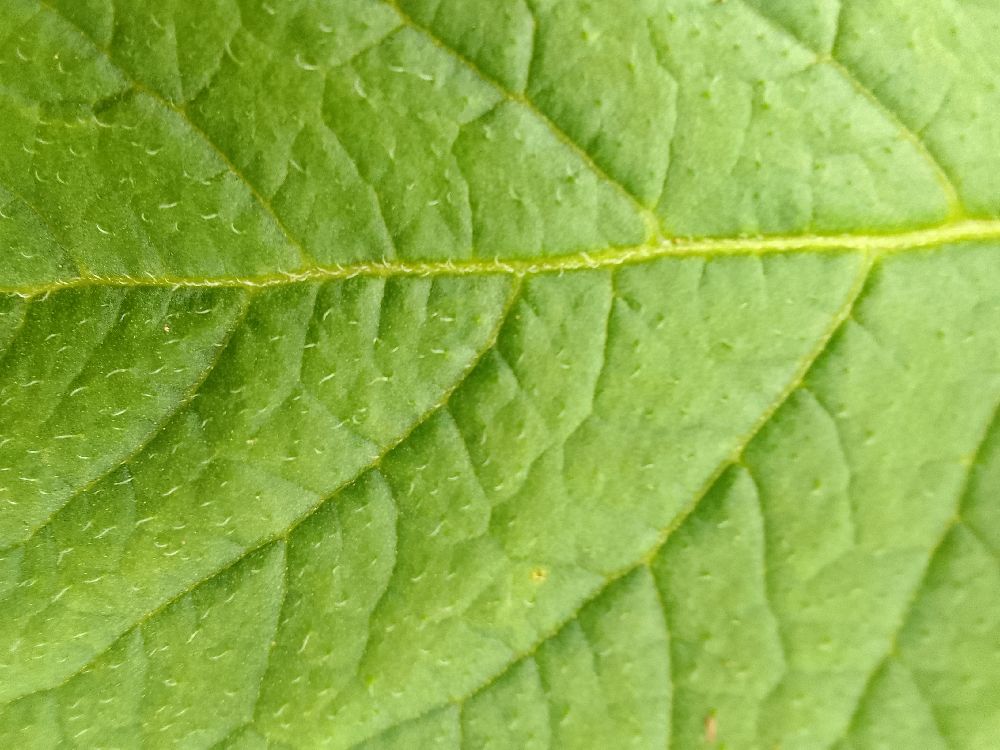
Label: Healthy